Hedwig Borzecka

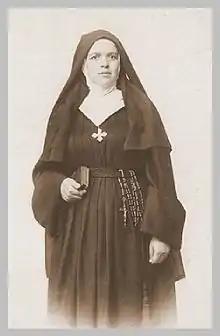
Hedwig Borzecka, c.1900

Hedwig Borzęcka, sometimes written as "Jadwiga Borzęcka", (1 February 1863 – 27 September 1906) was a religious sister and the co-foundress of the Congregation of the Sisters of the Resurrection along with her natural mother, Celine Borzecka.